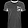
Label: T - shirt / top